Wildlife smuggling

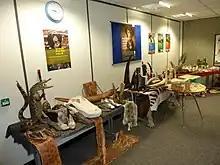
A confiscation room display of illegal wildlife items seized by British Border Force in 2013

Wildlife smuggling or wildlife trafficking concerns the illegal gathering and trade of endangered species and protected wildlife, including plants and byproducts or products utilizing a species. Research on wildlife smuggling has increased, however, knowledge of the illicit trade remains limited. The differences between international policies and tendencies likely contribute to the extensive estimated range of wildlife smuggling, anywhere from $5-$23 billion, with an additional $67-$193 billion when timber and fish are included. The prolific growth of wildlife smuggling makes it the fourth-largest criminal enterprise globally after drug, firearm, and human trafficking. Products demanded by the trade include but are not limited to ivory, bushmeat, traditional medicine, and exotic pets. China and the United States are the largest buyers in the illegal wildlife trade. It often involves other illegal activities such as tranquilizing animals without proper authorization.